History of advertising

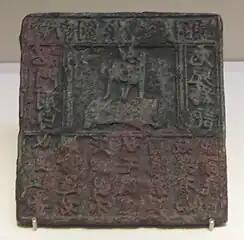
Bronze plate for printing an advertisement for the Liu family needle shop at Jinan, Song dynasty China. It is considered the world's earliest identified printed advertising medium.

Egyptians used papyrus to make sales messages and wall posters. Commercial messages and political campaign displays have been found in the ruins of Pompeii and Arabia. Lost and found advertising on papyrus was common in Ancient Greece and Ancient Rome. Wall or rock painting for commercial advertising is another manifestation of an ancient advertising form, which is present to this day in many parts of Asia, Africa, and South America. The tradition of wall painting can be traced back to Indian rock art paintings that date back to 4000 BCE.